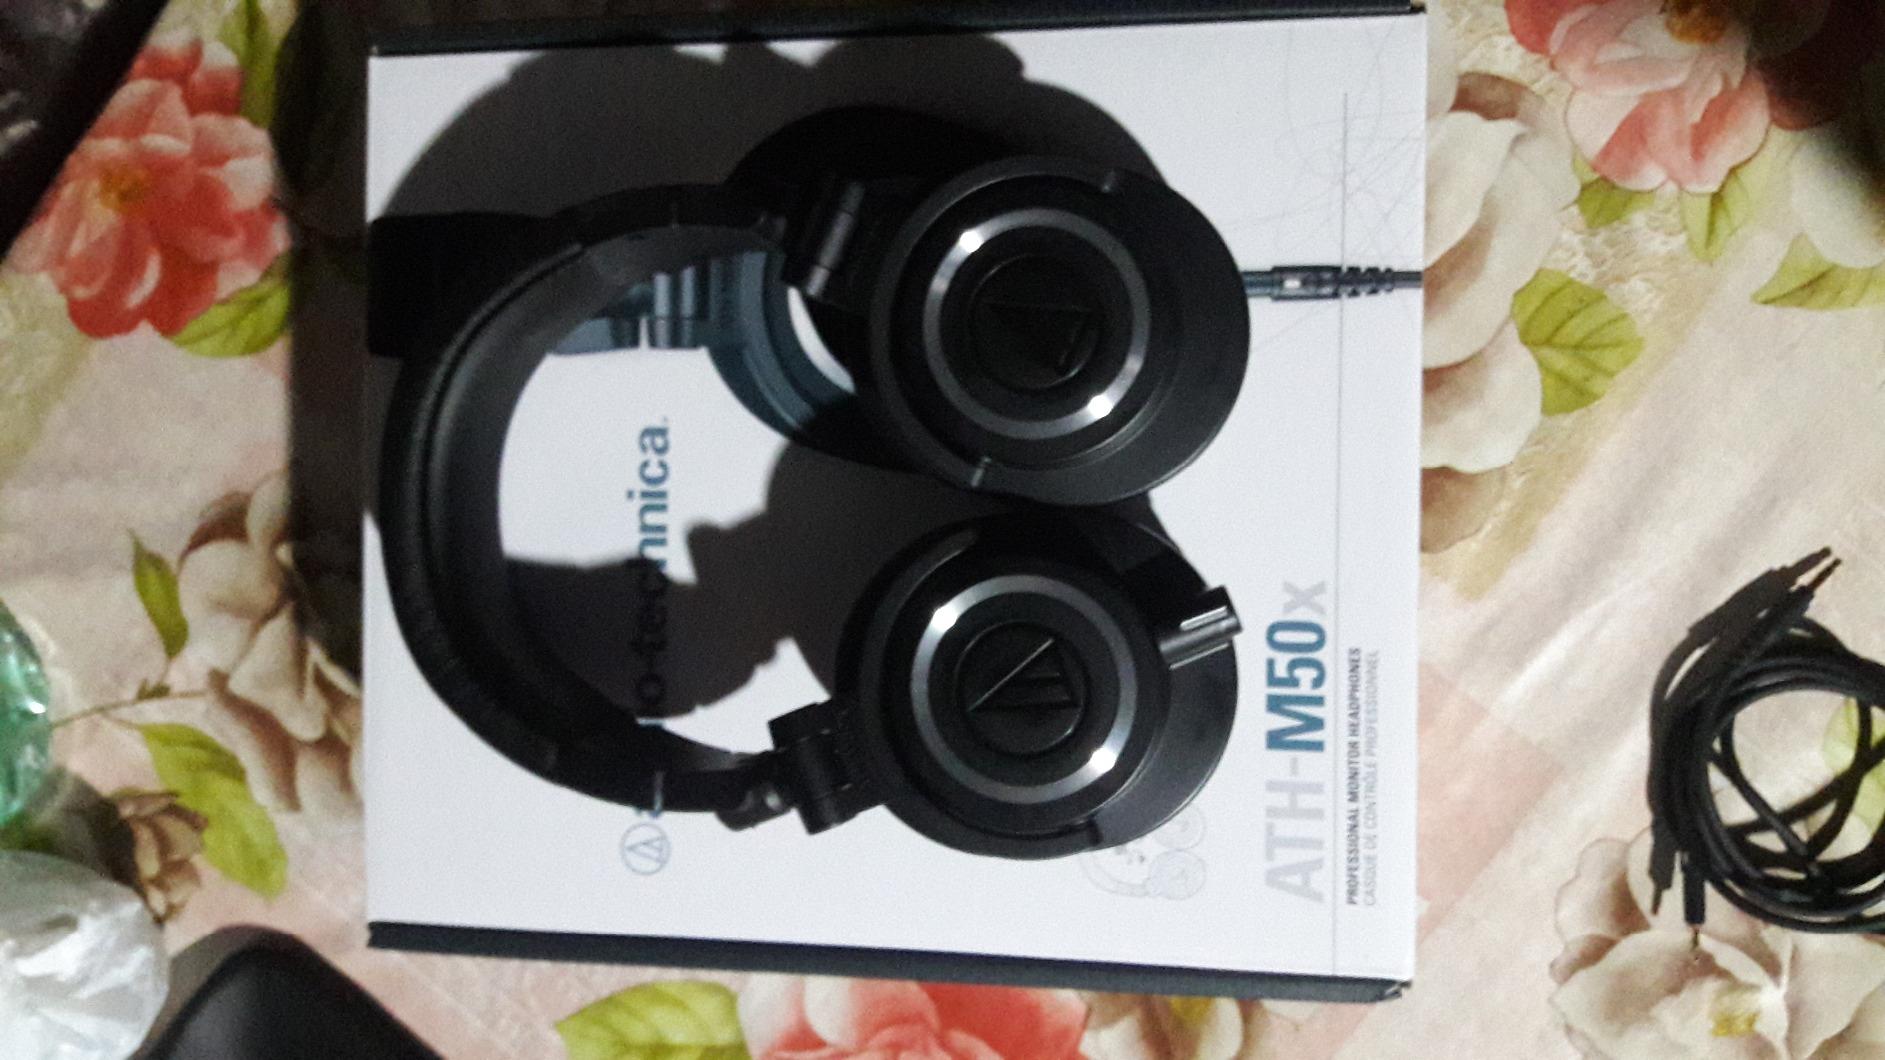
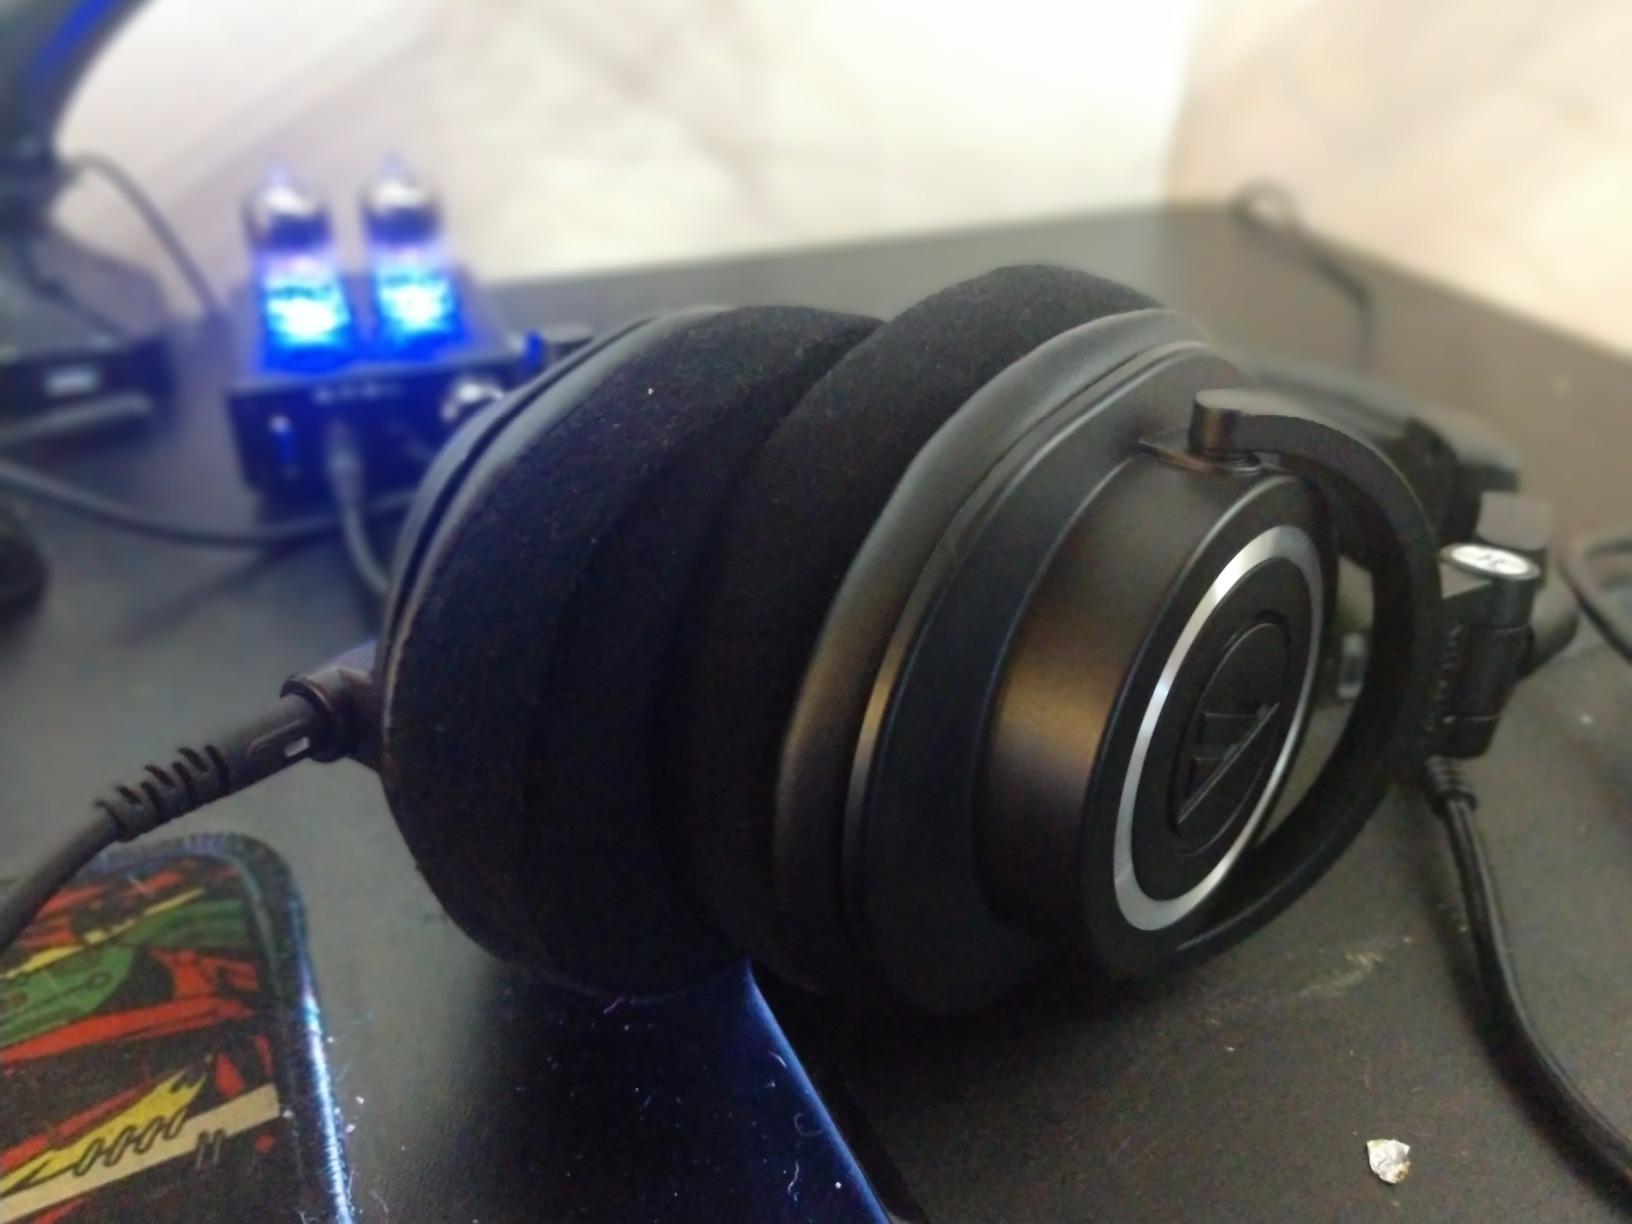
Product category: headphones
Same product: yes